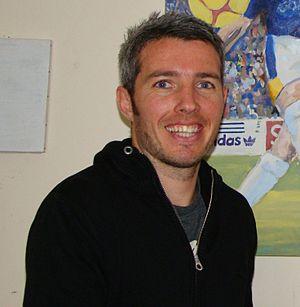
Kevin McNaughton, né à Dundee le 28 août 1982, est un footballeur écossais évoluant au poste de défenseur. Joueur polyvalent, il peut aussi évoluer au poste de milieu défensif à l'Inverness Caledonian Thistle.